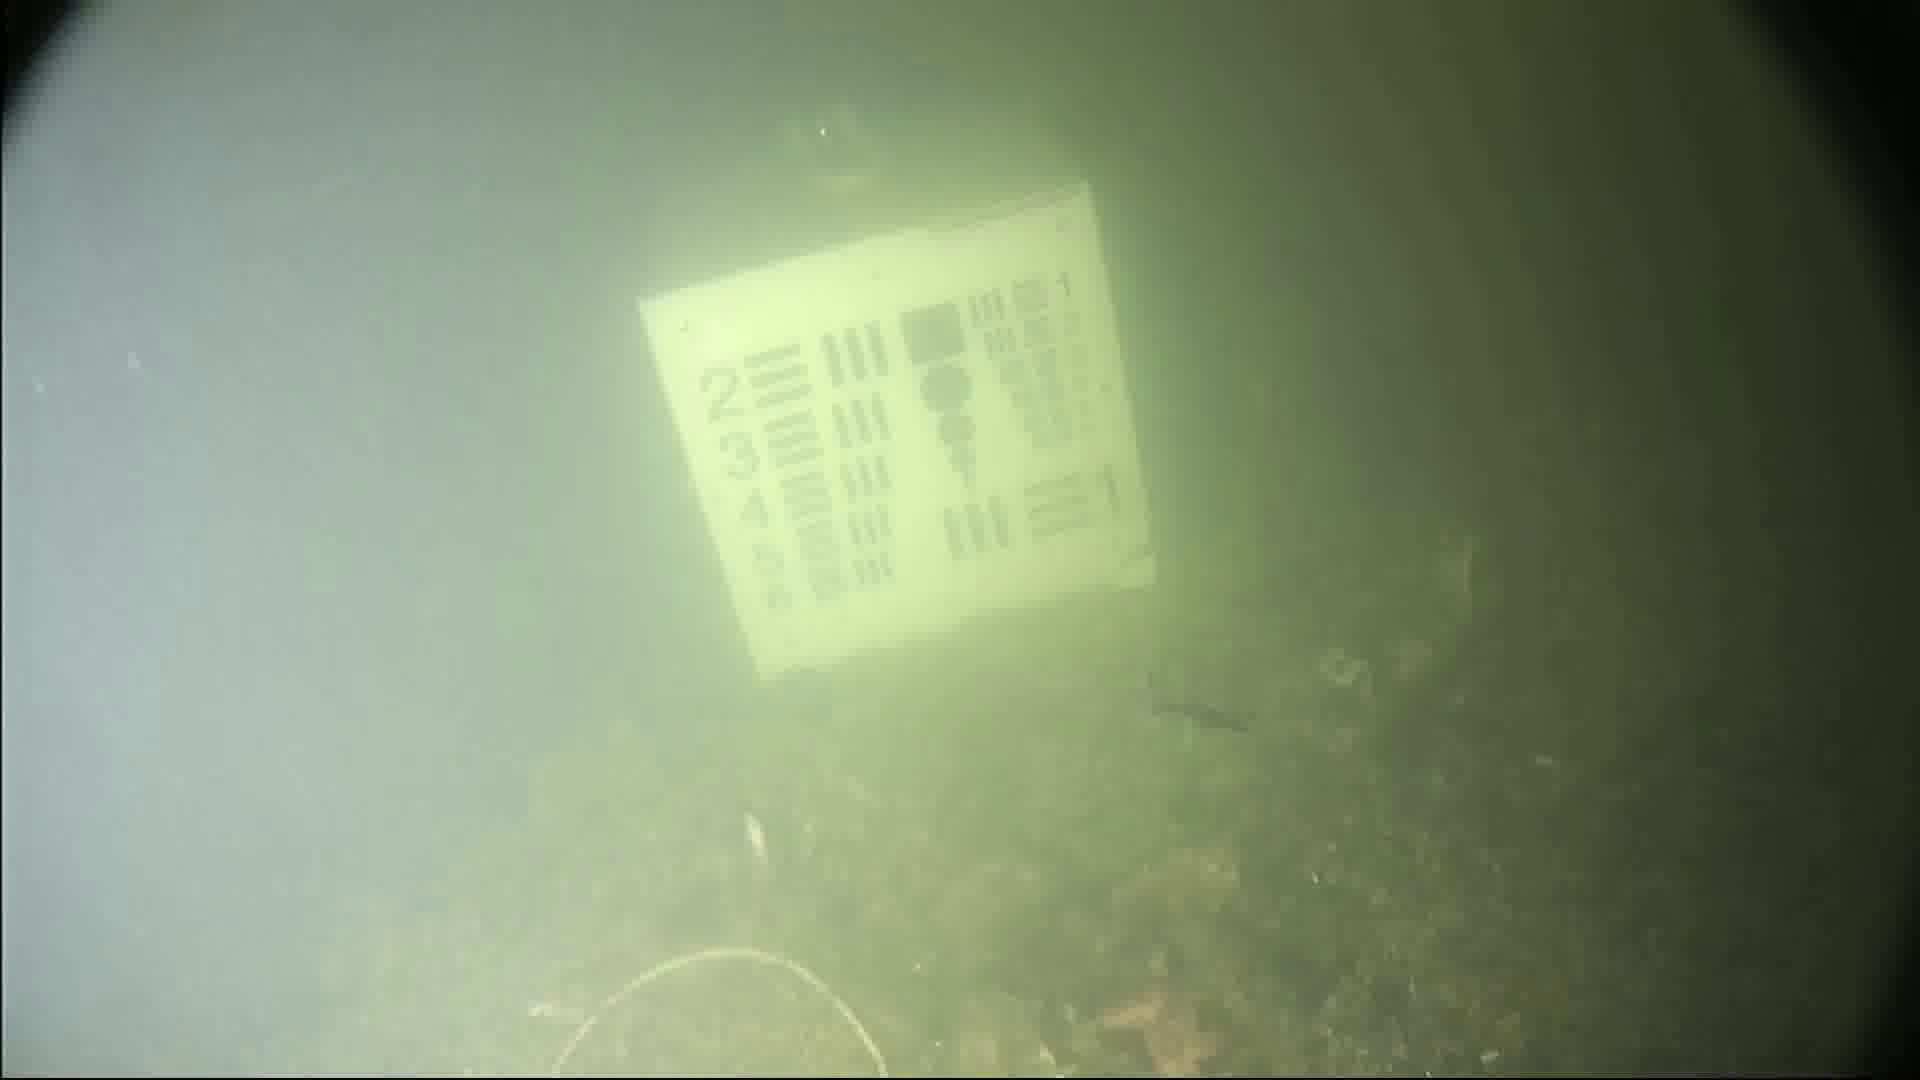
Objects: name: small_fish
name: starfish